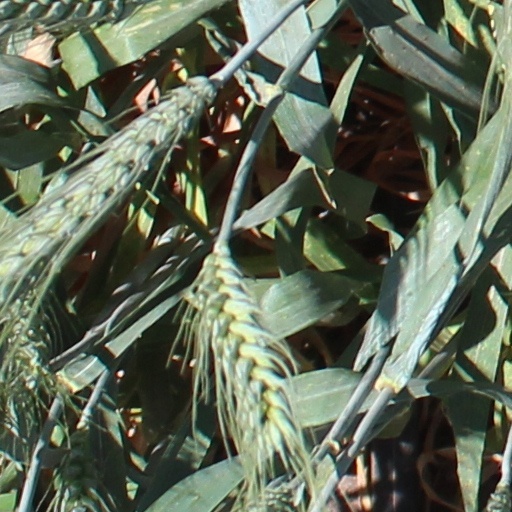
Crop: wheat